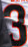
Number: 3